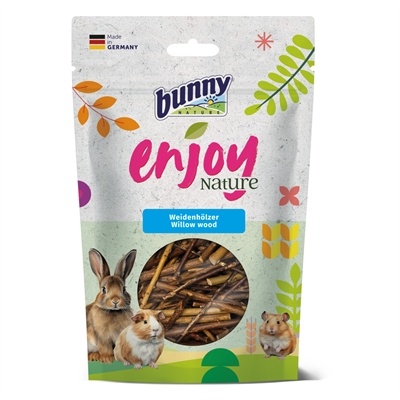
Bunny Nature Enjoynature Wilgenhout
Bunny Nature EnjoyNature Wilgenhout 100 gr De Bunny Nature EnjoyNature Wilgenhout is enkelvoudig voer voor dwergkonijnen en knaagdieren. Deze snack biedt niet alleen een heerlijke traktatie maar helpt het ook verveling in de kooi te voorkomen. Het wilgenhout, ook bekend als natuurlijk Salixhout, is 100% natuurlijk, wat het een verantwoorde keuze maakt voor jouw huisdier. Dankzij de stevige textuur draagt het bij aan een gezonde tandslijtage bij knaagdieren en biedt het vogels een leuke en uitdagende bezigheid. - Snack van Bunny Nature - 100% natuurlijk - Draagt bij aan gezonde tandslijtage Inhoud: 100 gr Samenstelling: wilgenhout Analytische bestanddelen: ruwe celstof (48%)
Brand: BUNNY NATURE
Category: Animals & Pet Supplies > Pet Supplies > Small Animal Supplies > Small Animal Treats > Chew Treats